Chinese ironclad Dingyuan

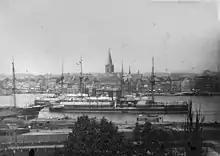
"Zhenyuan" and "Dingyuan" in Germany before departing for China

"Dingyuan" was ordered in 1880 and was laid down at the AG Vulcan shipyard in Stettin, Germany in March 1881; her name means "eternal peace" in Chinese. Work proceeded quickly and she was launched on 28 December 1881 to clear the slipway so work could begin on her sister ship . Fitting-out work continued into May 1883, when the vessel was completed, but delivery was to be delayed until "Zhenyuan" was finished in April 1884. The start of the outbreak of the Sino-French War in August prevented both "Dingyuan"-class ships from being delivered until 1885, since Germany would not transfer the vessels to a country at war.